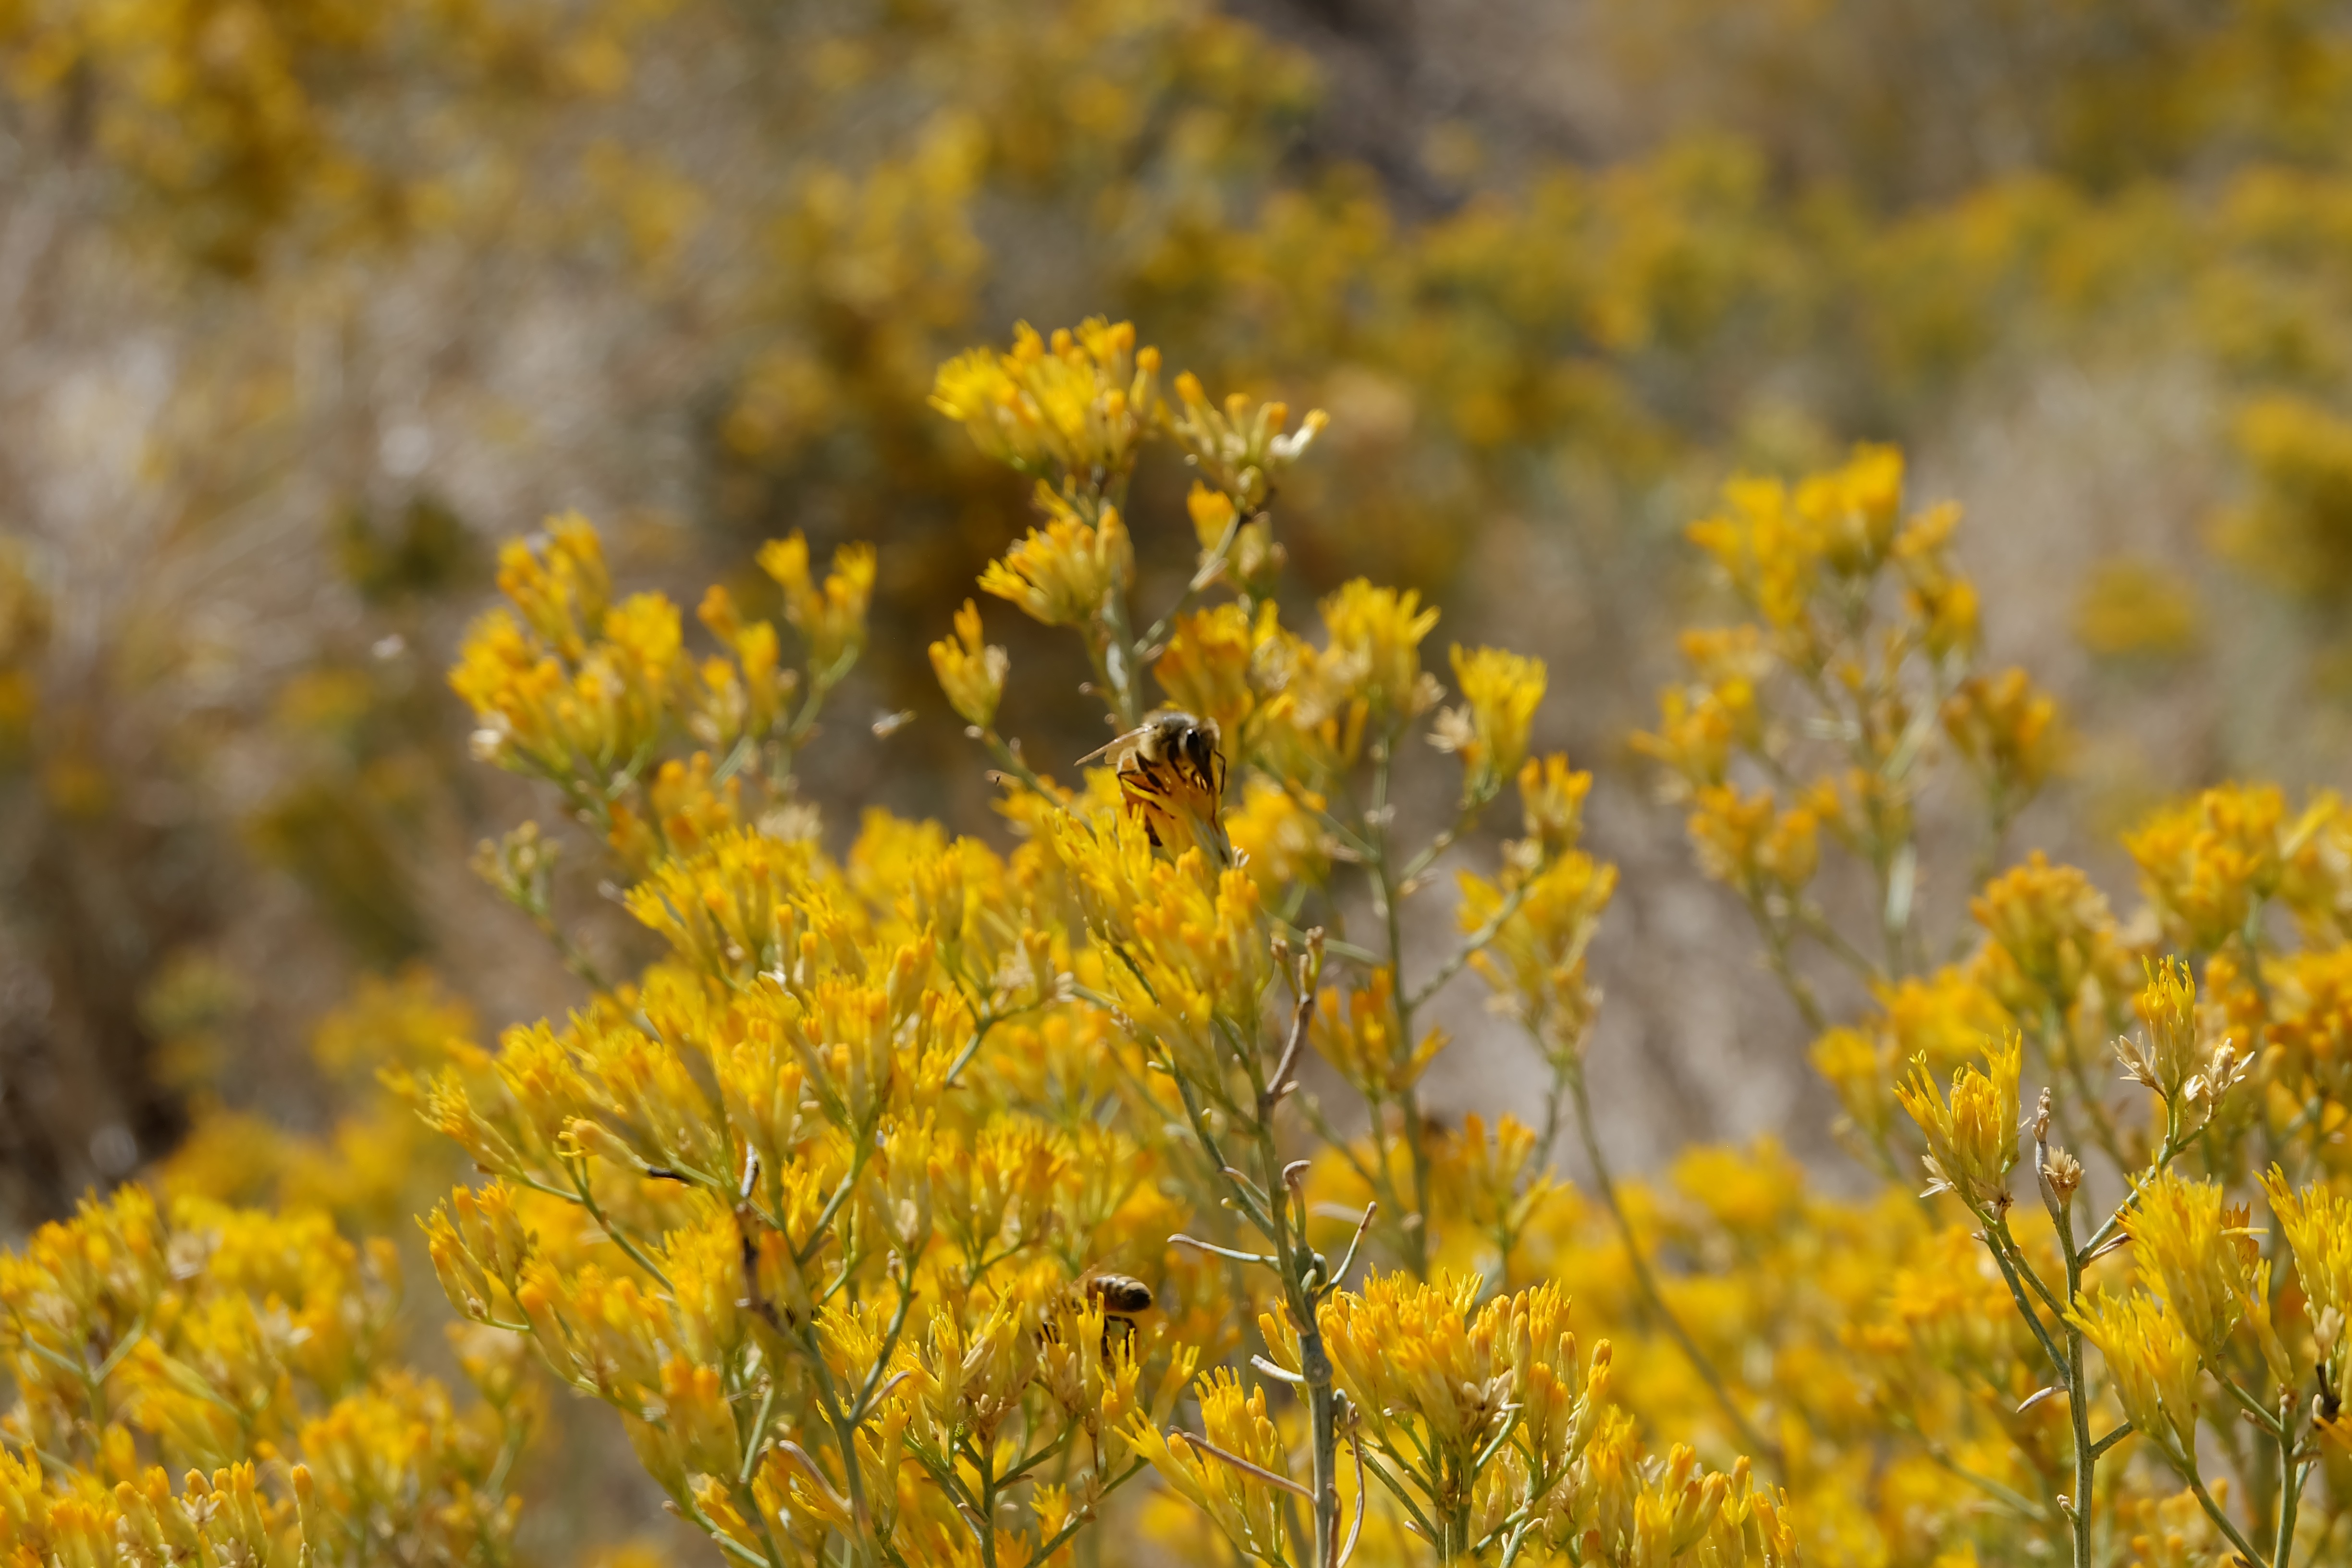
tree, nature, plant, field, meadow, prairie, sunlight, leaf, flower, animal, honey, bush, pollen, pollination, food, produce, vegetable, insect, macro, natural, autumn, yellow, agriculture, flora, season, rapeseed, wildflower, shrub, canola, nectar, brassica, bees, macro photography, flowering plant, grass family, land plant, mustard plant